Chevrolet Corvette

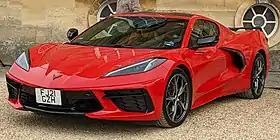
2021 Chevrolet Corvette C8

The Chevrolet Corvette is a line of American two-door, two-seater sports cars manufactured and marketed by General Motors under the Chevrolet marque since 1953. Throughout eight generations, indicated sequentially as C1 to C8, the Corvette is noted for its performance, distinctive styling, lightweight fiberglass or composite bodywork, and competitive pricing. The Corvette has had domestic mass-produced two-seater competitors fielded by American Motors, Ford, and Chrysler; it is the only one continuously produced by a United States auto manufacturer. It serves as Chevrolet's halo car.